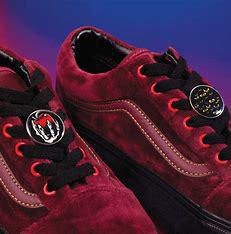
Brand: Vans
Model: 100